Andrzej Wajda

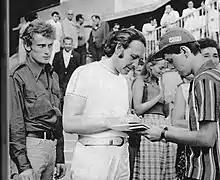
Andrzej Wajda (center), c. 1970

The 1970s were the most prolific artistic period for Wajda, who made over ten films: "Landscape After the Battle" (1970), "Pilate and Others" (1971), "The Wedding" (1972) – the film version of the famous Polish poetic drama by Stanisław Wyspiański, "The Promised Land" (1975), "Man of Marble" (1977) – the film takes place in two time periods, the first film showing the episodes of Stalinism in Poland, "The Shadow Line" (1976), "Rough Treatment" (a.k.a. "Without Anesthesia") (1978), "The Orchestra Conductor" (1980), starring John Gielgud; and two psychological and existential films based upon novels by Jarosław Iwaszkiewicz – "The Birch Wood" (1970) and "The Maids of Wilko" (1979). "The Birch Wood" was entered into the 7th Moscow International Film Festival where Wajda won the Golden Prize for Direction.